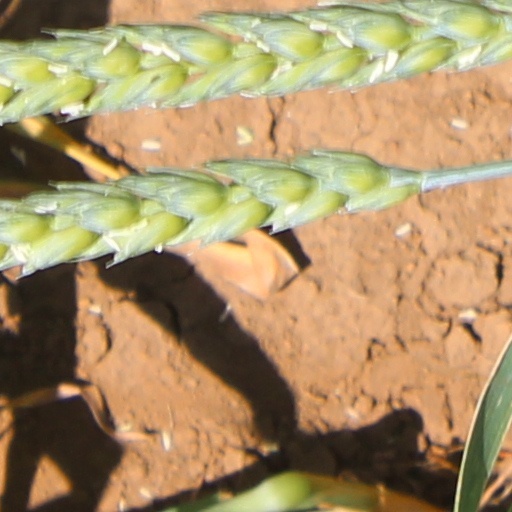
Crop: wheat